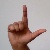
The image shows a hand gesture representing the letter 'L' in Indian Sign Language.